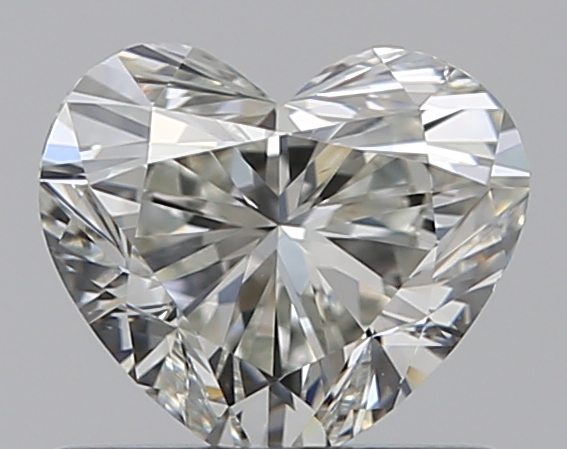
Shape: heart
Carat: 0.7
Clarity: VS2
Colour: G
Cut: EX
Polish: EX
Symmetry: VG
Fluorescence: ST
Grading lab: GIA
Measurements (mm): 5.32 x 6.06 x 3.54